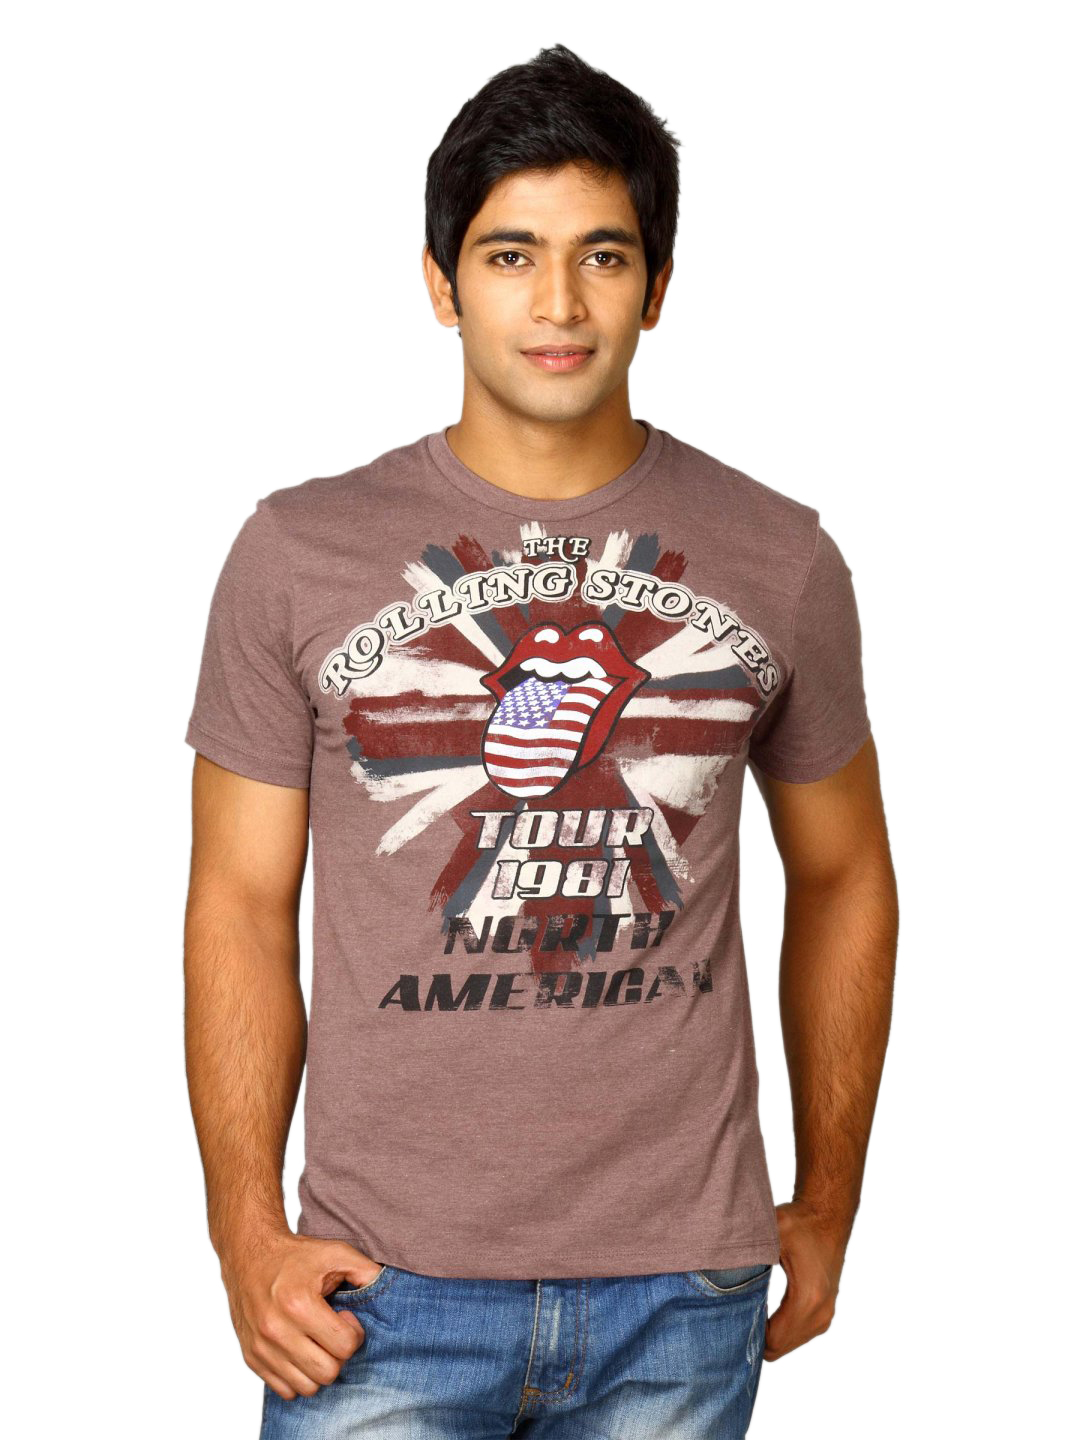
Rolling Stone Men's North American Brown Melange T-shirt
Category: Apparel / Topwear / Tshirts
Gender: Men
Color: Brown
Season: Fall 2011
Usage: Casual